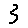
Label: 3